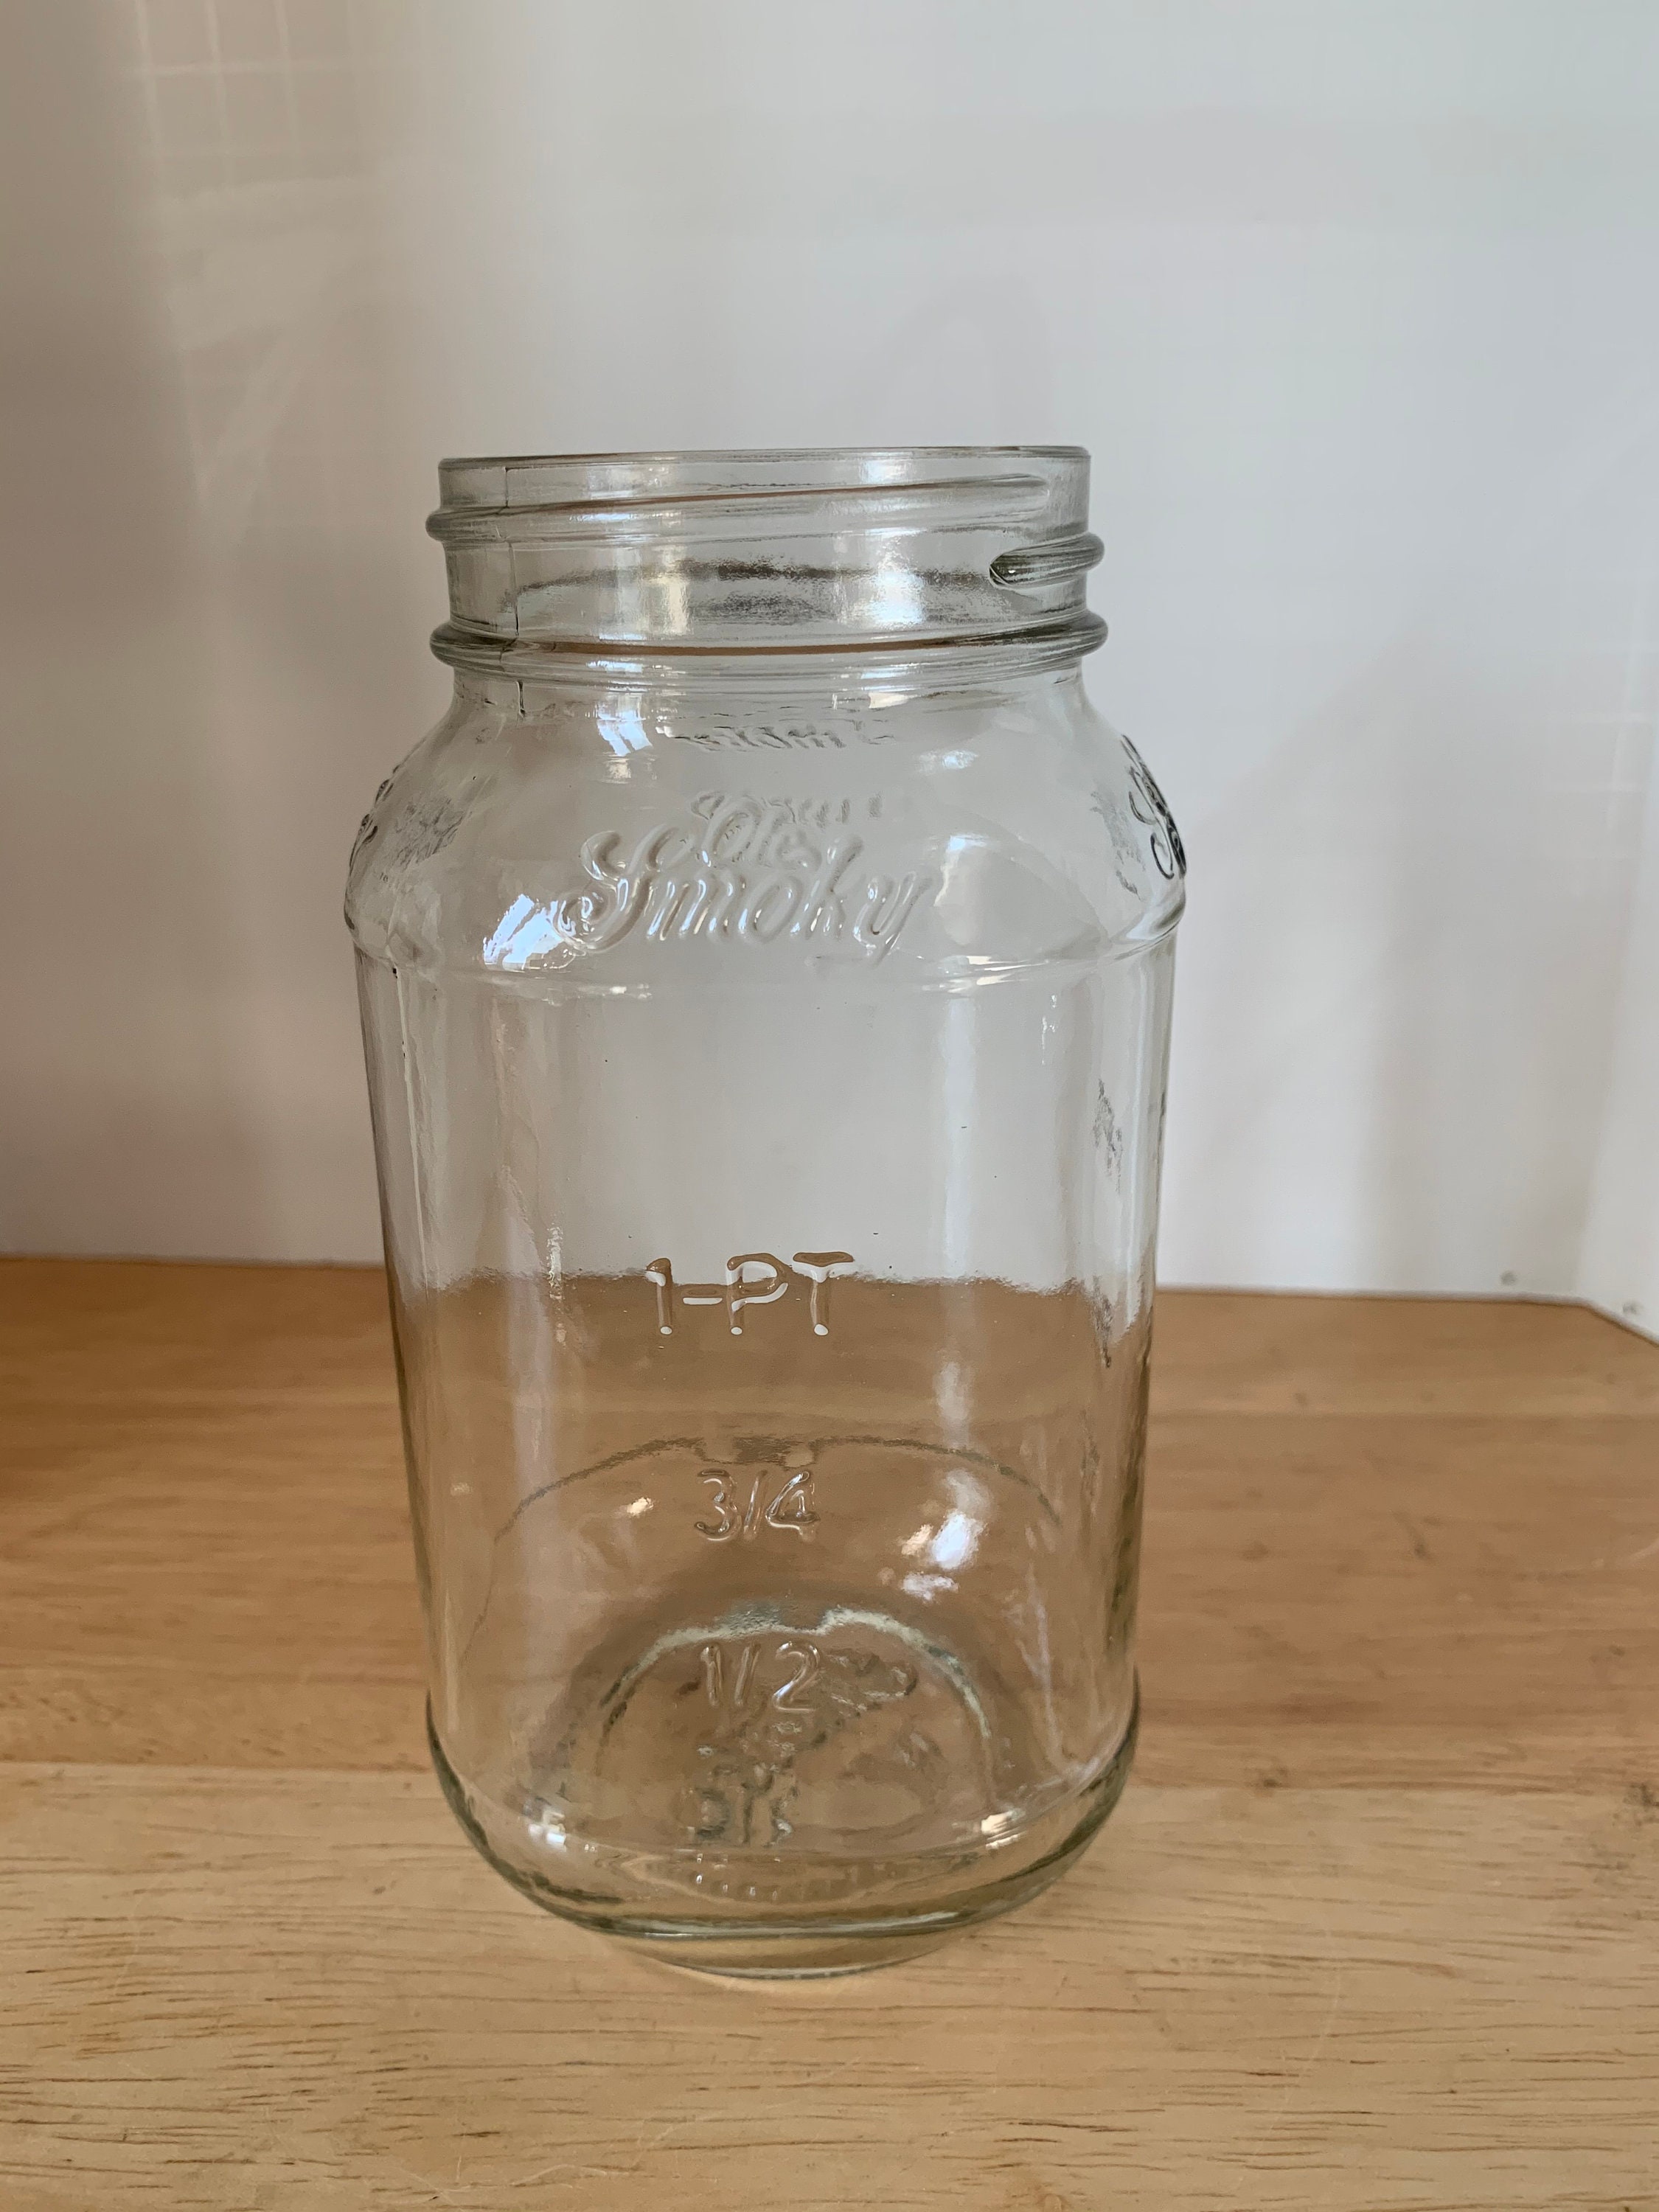
Waste category: glass